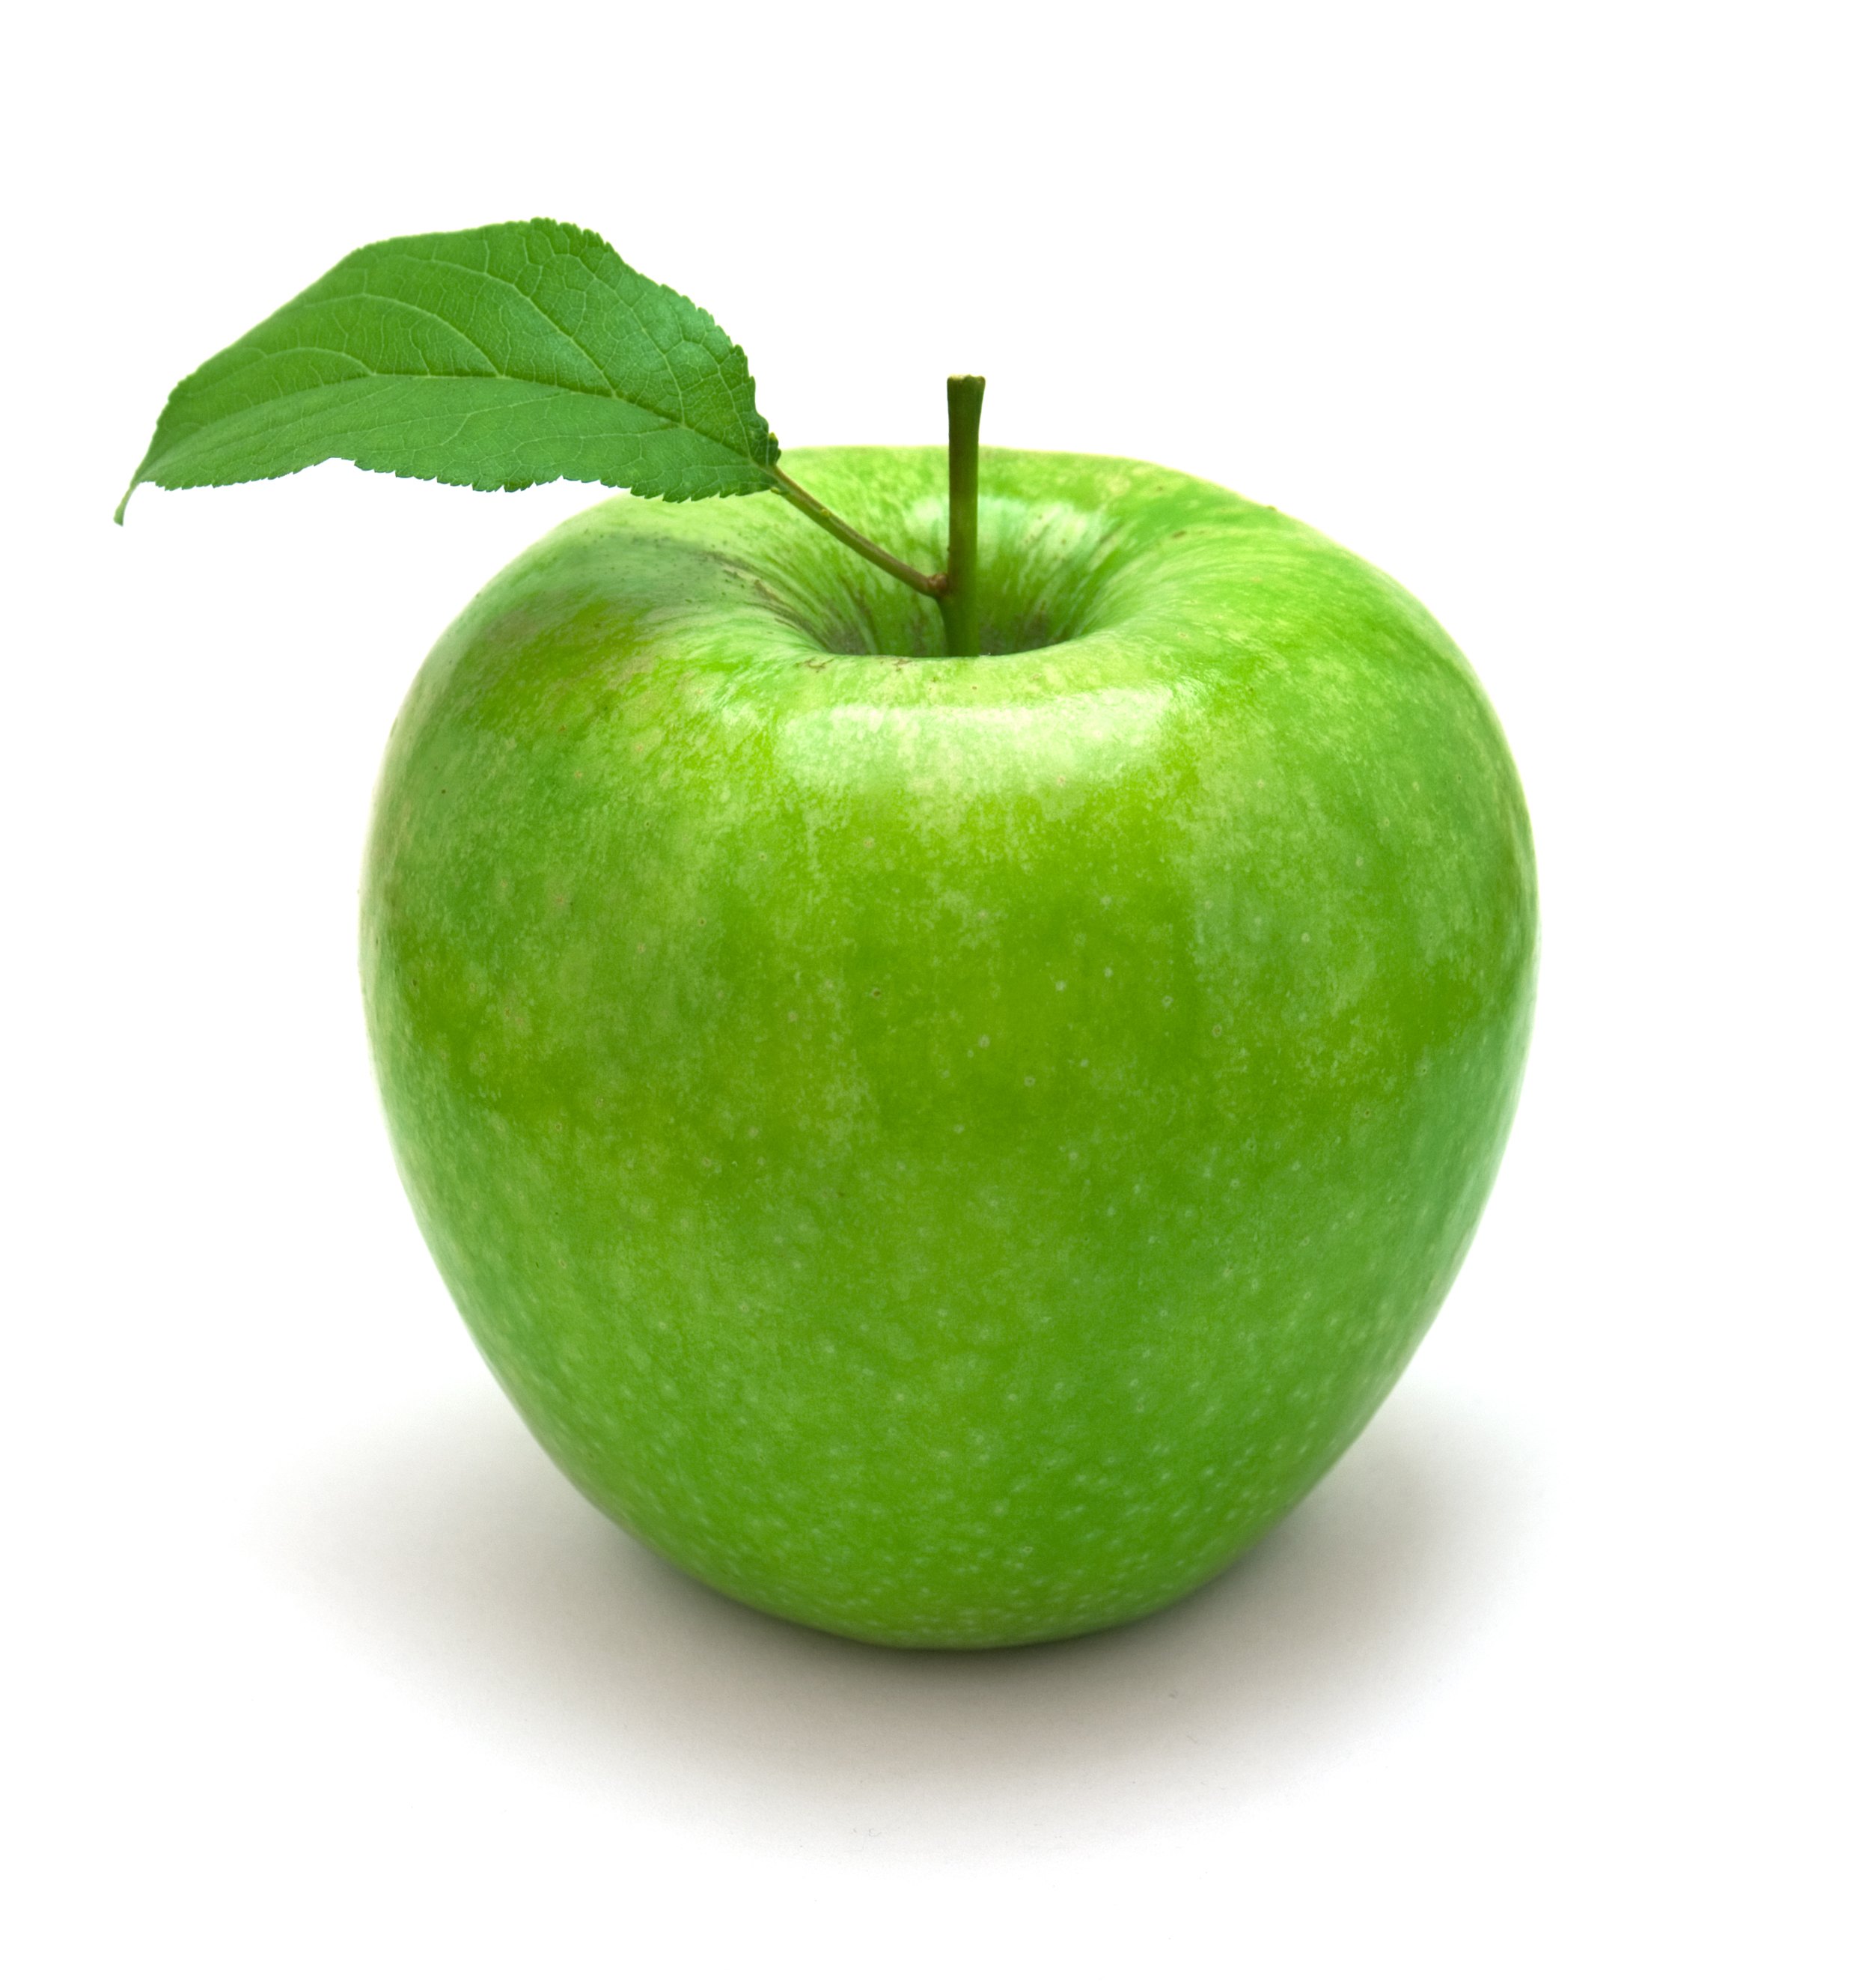
Label: Apple